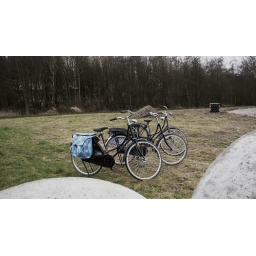
the bikes of the girls dealing with mud water and a lack of skills in that situation.